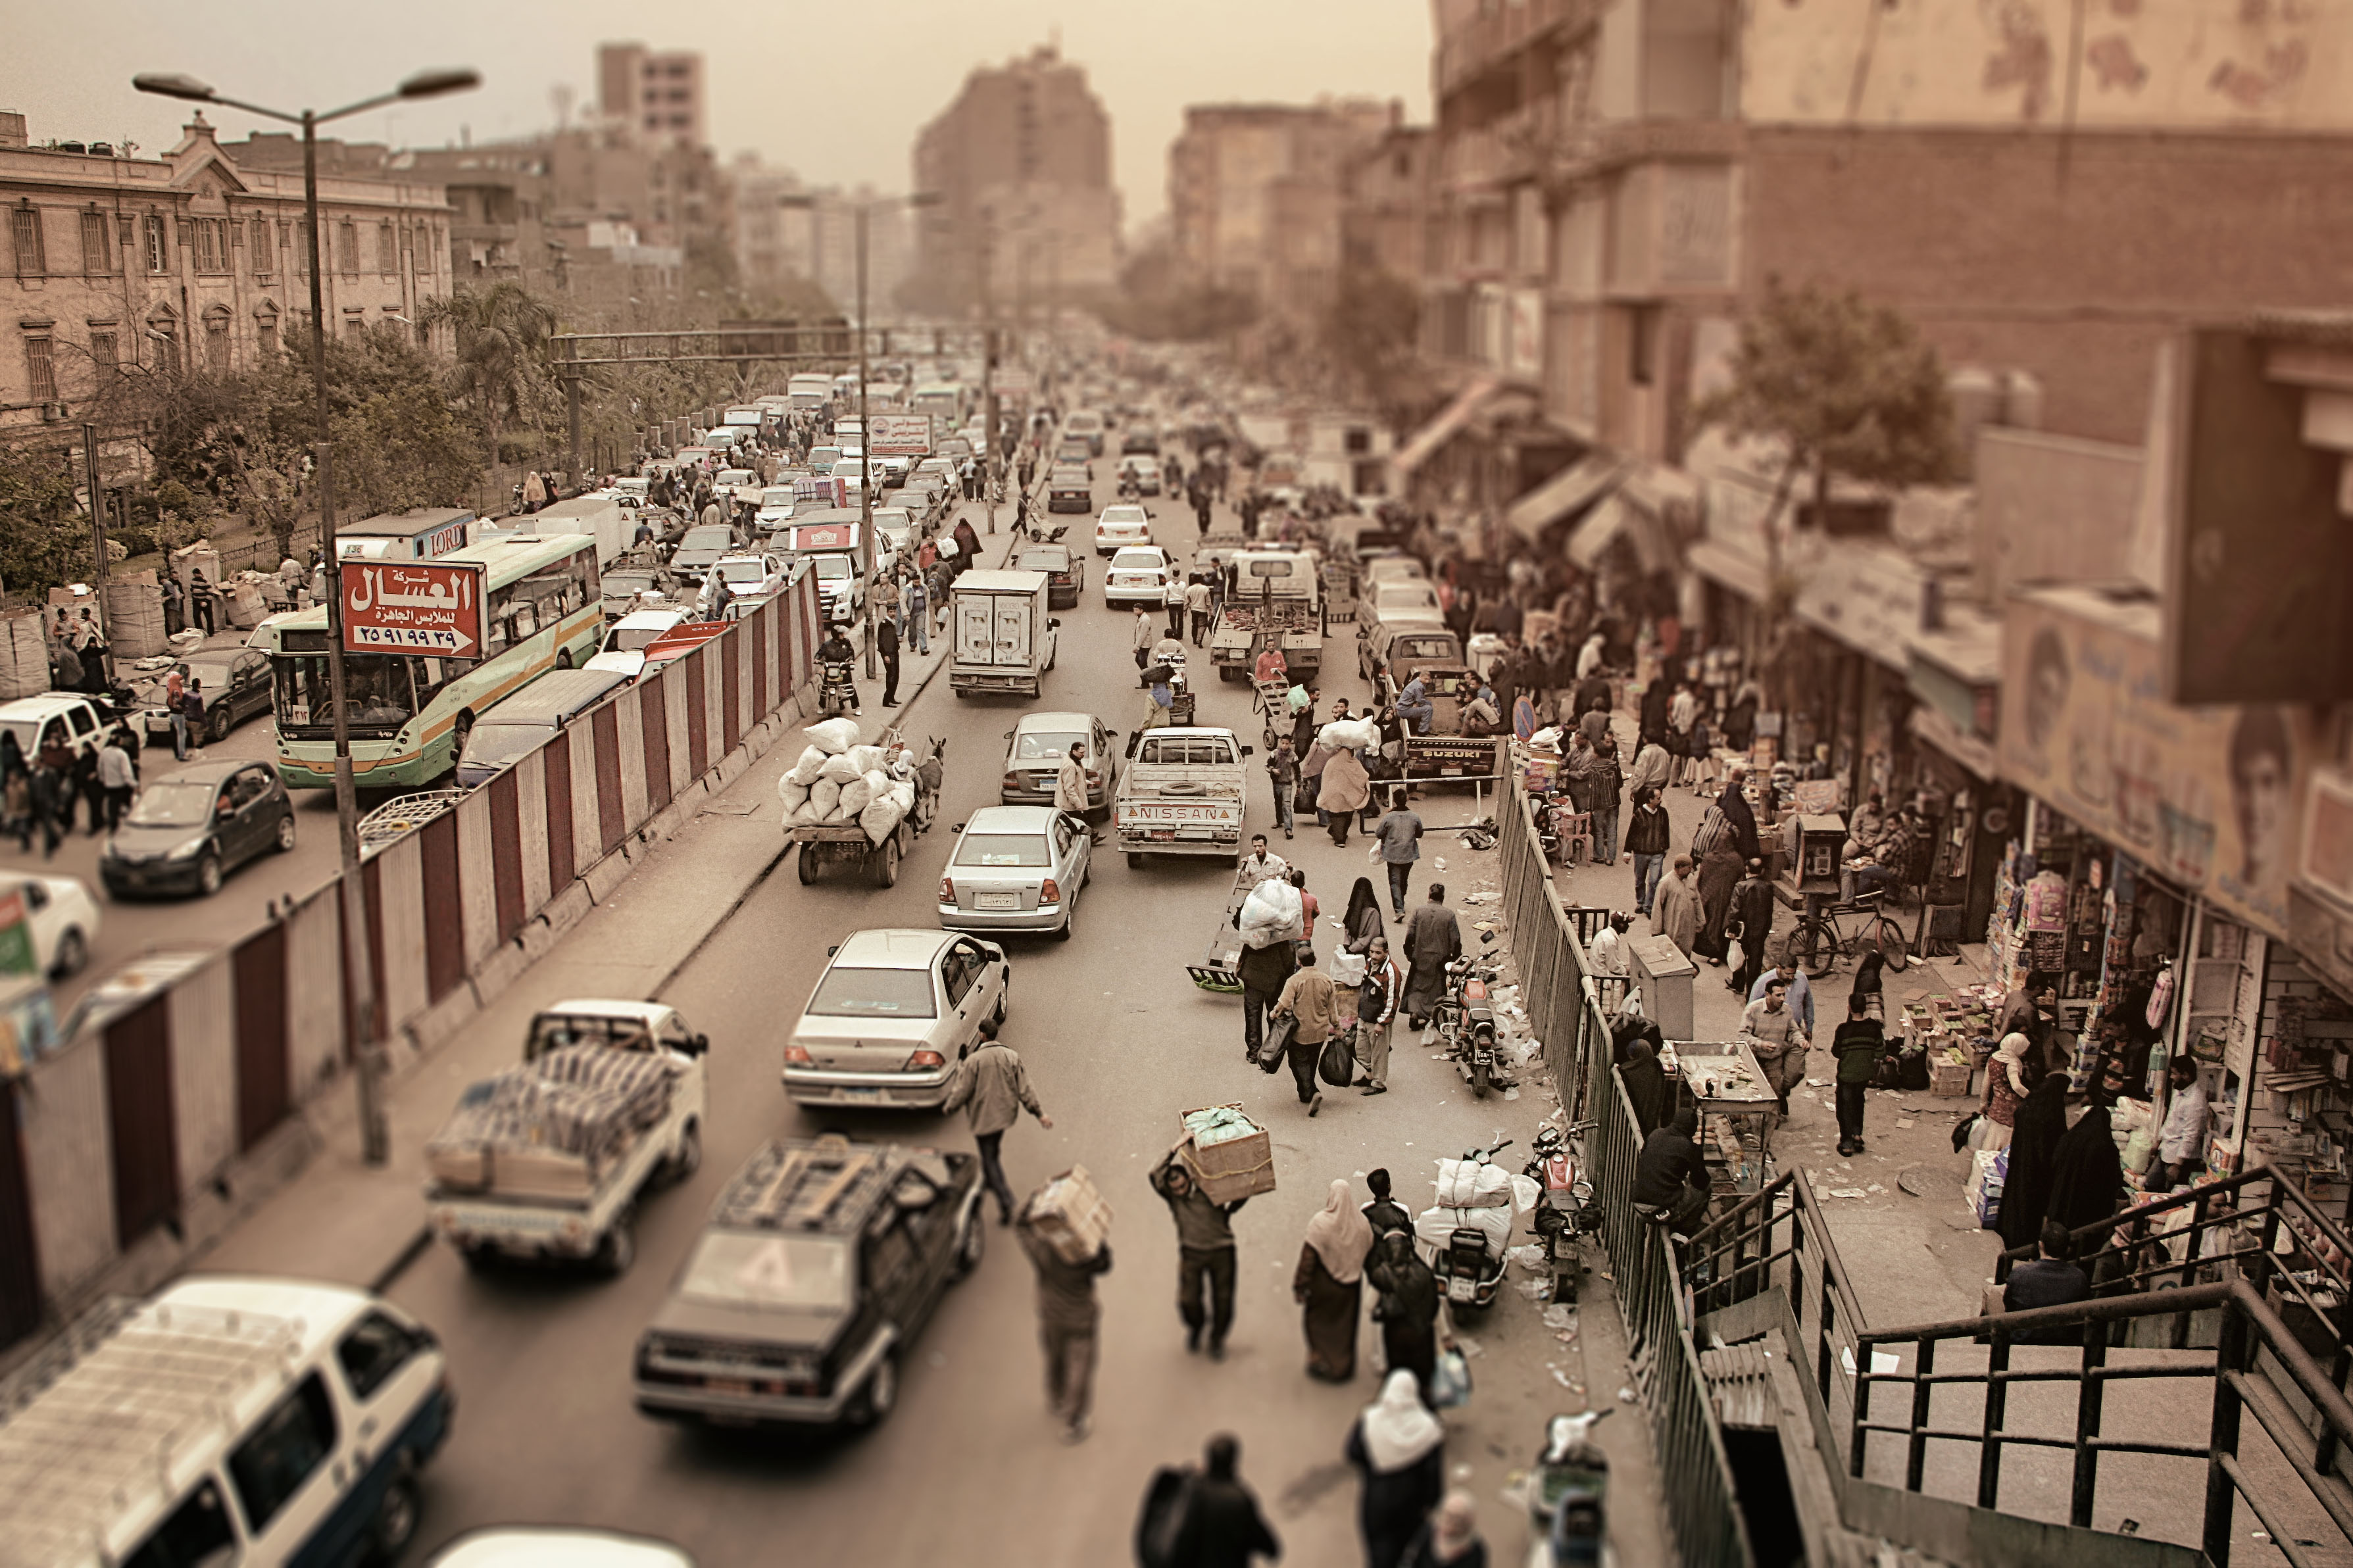
people, road, traffic, street, city, urban, crowd, cityscape, downtown, busy, space, jam, egypt, infrastructure, cairo, metropolis, neighbourhood, shared, congestion, urban area, ancient history, human settlement